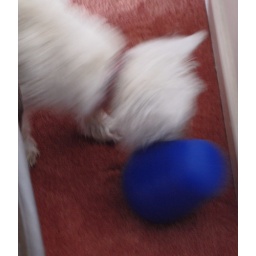
The blue toy has small dog treats in side, here it is trapped between a chair and the wall.